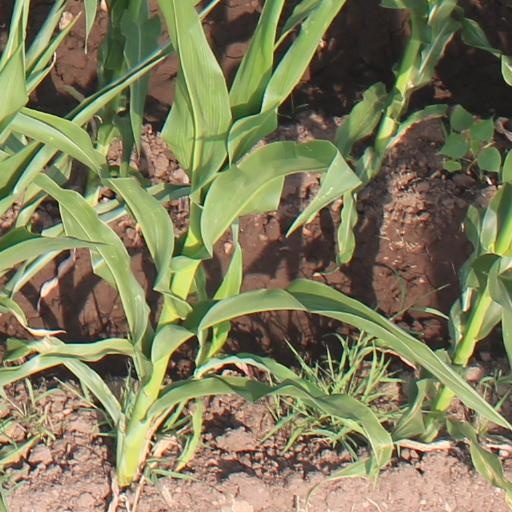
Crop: maize; corn